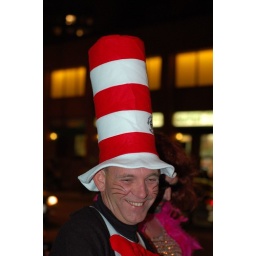
a cat in a hat